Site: brandenburg
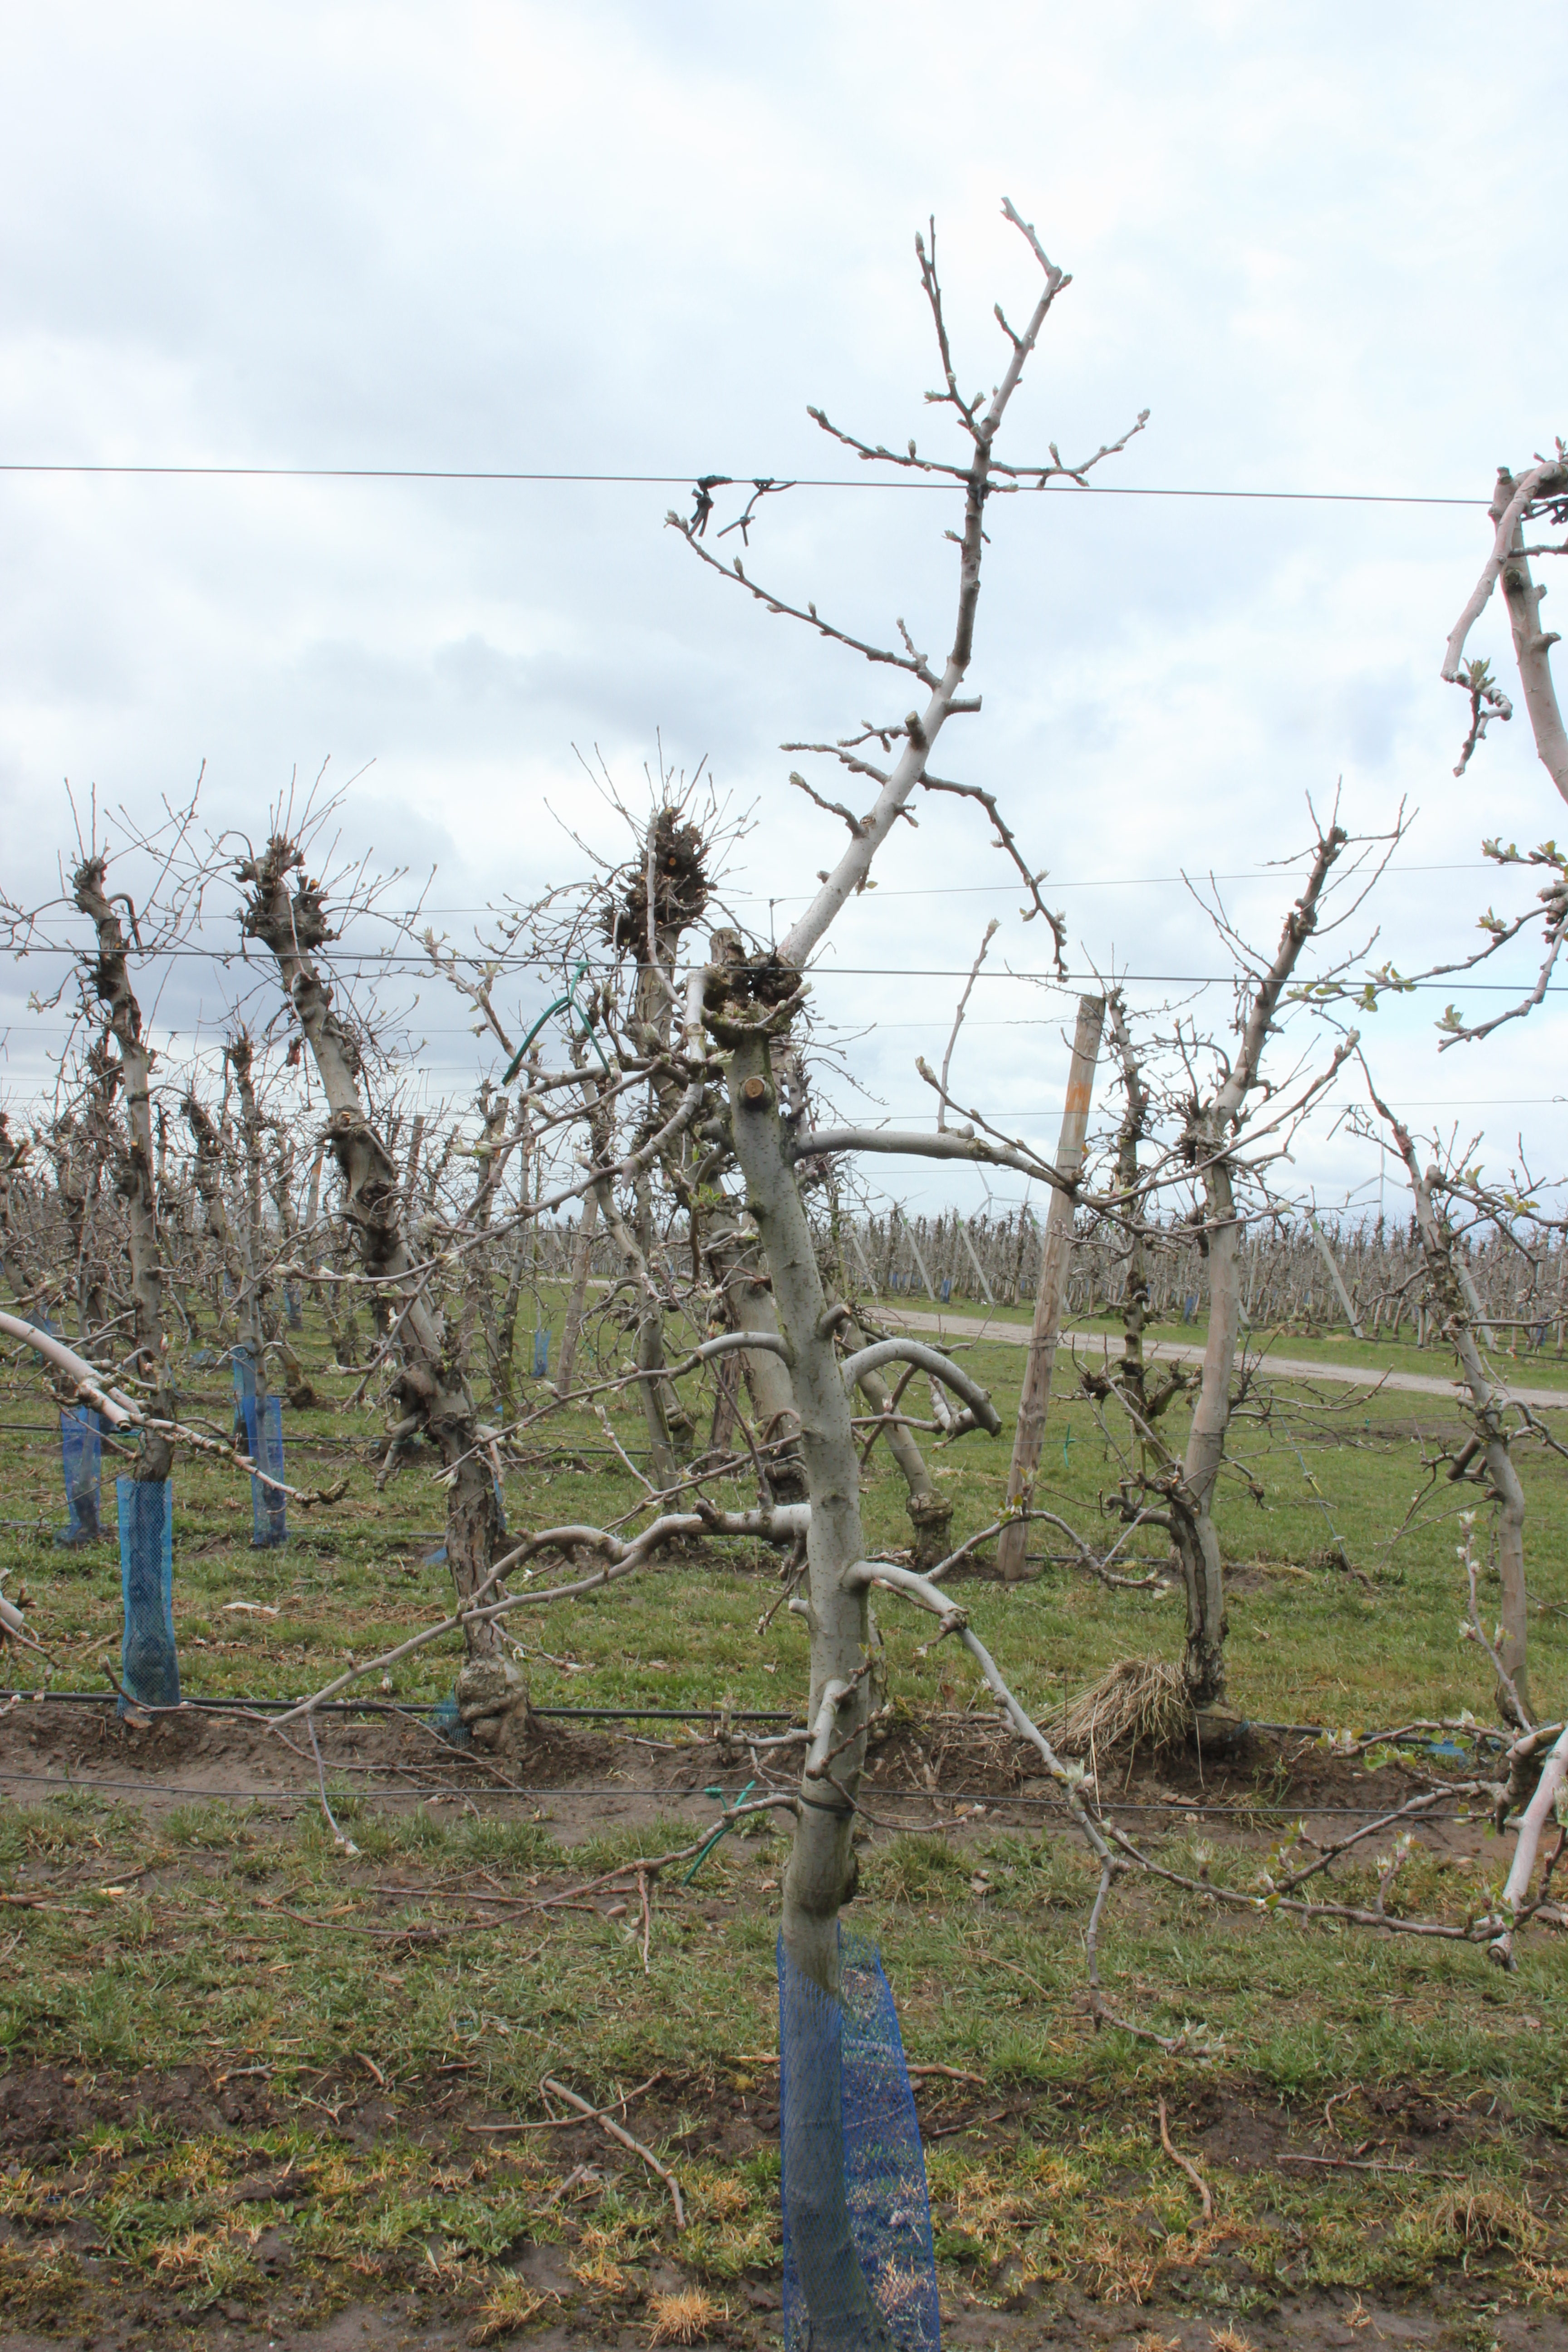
Growth stage (BBCH 55): Inflorescence emergence